Daniel Stout House

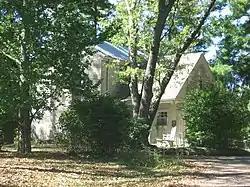
Daniel Stout House, September 2010

Daniel Stout House, also known as the Old Stone House and Hubert Brown House, is a historic home located in Bloomington Township, Monroe County, Indiana. It was built in 1828, and is a two-story, stone dwelling representative of a pioneer farmhouse. It is believed that its builder Daniel Stout also helped to build Grouseland at Vincennes, Indiana. The house was restored in the 1940s.